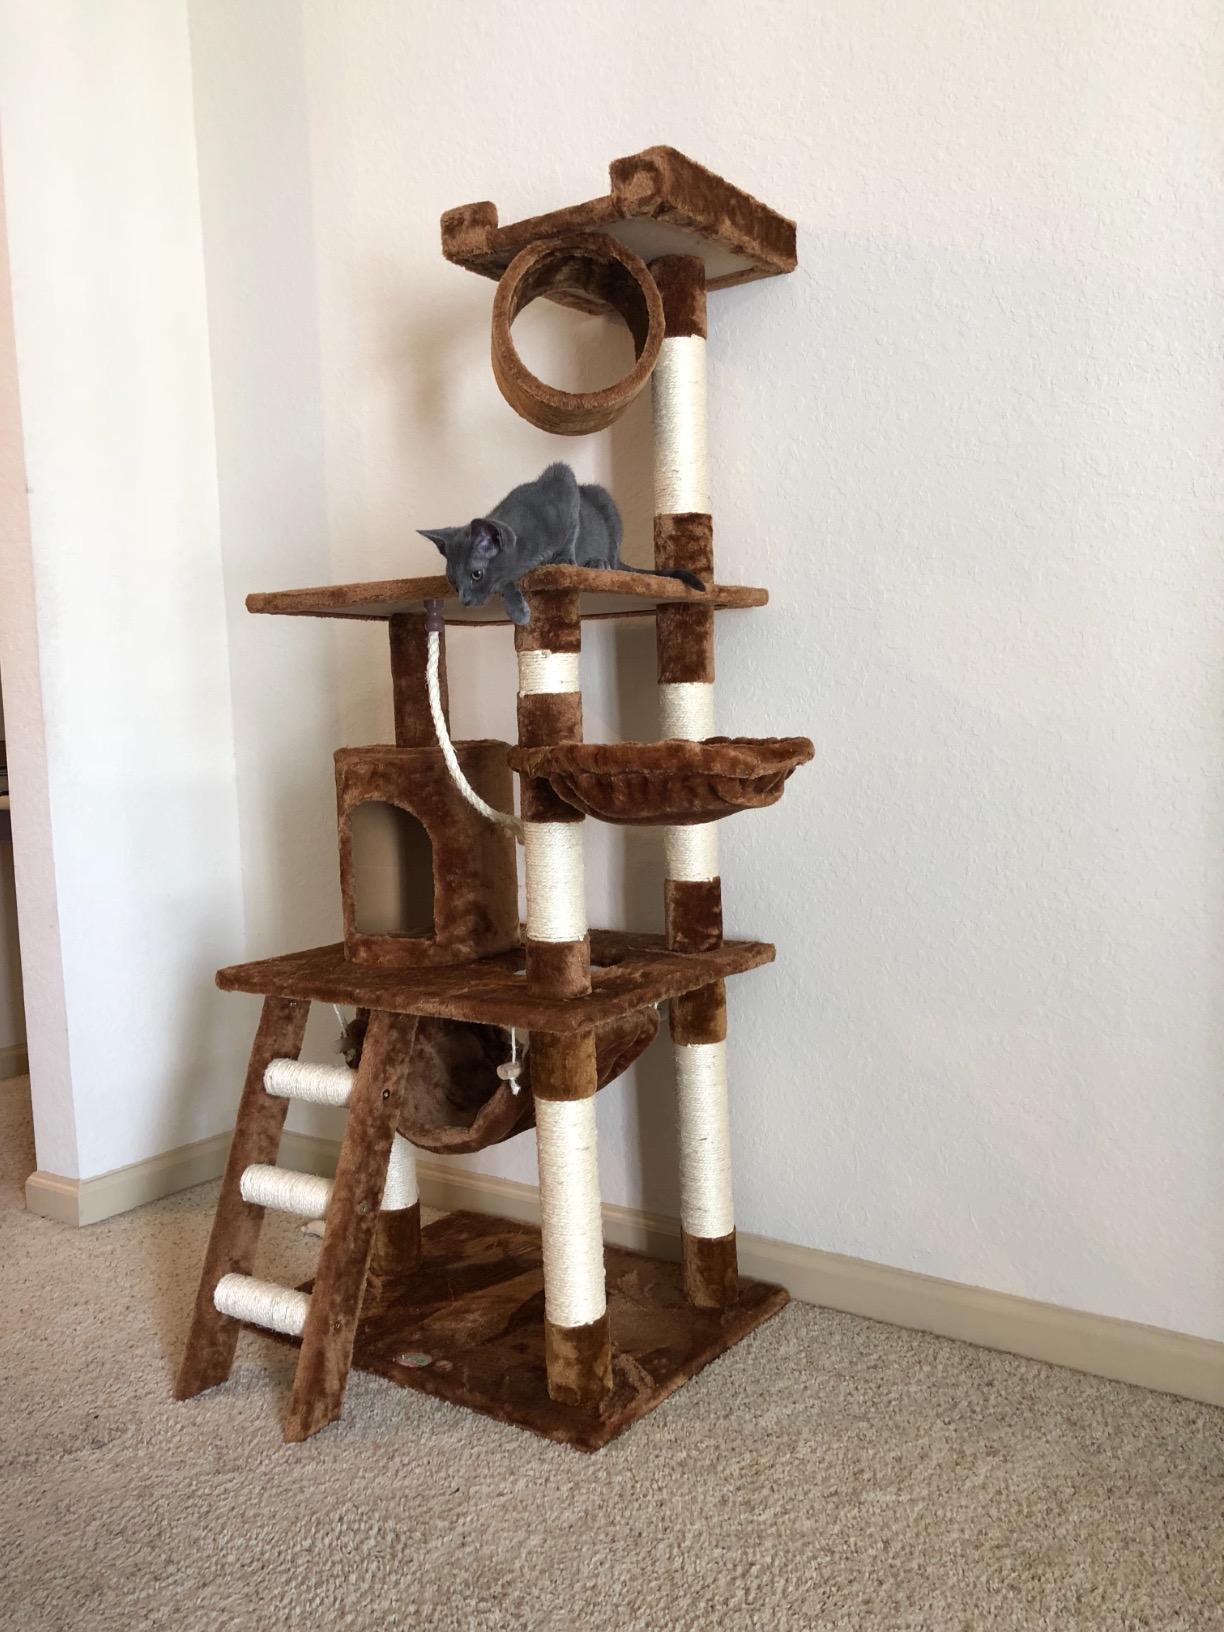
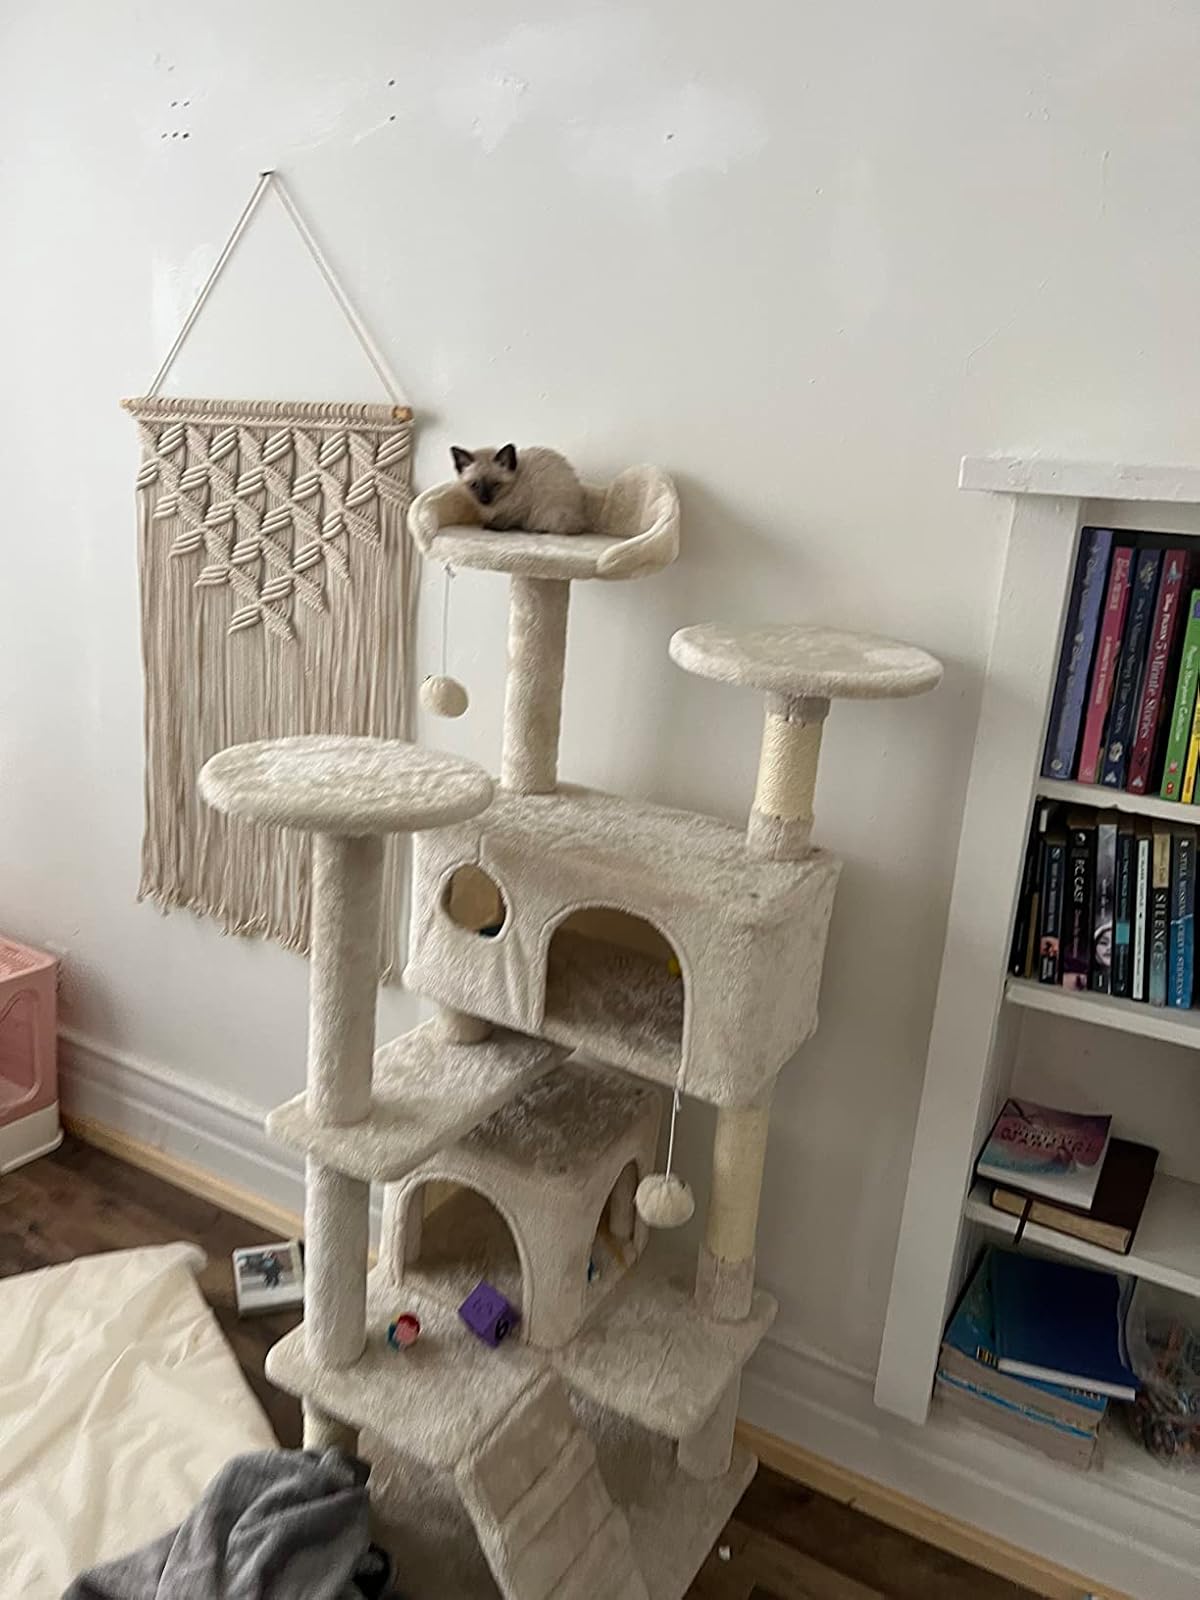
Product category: items_cat tree
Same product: no